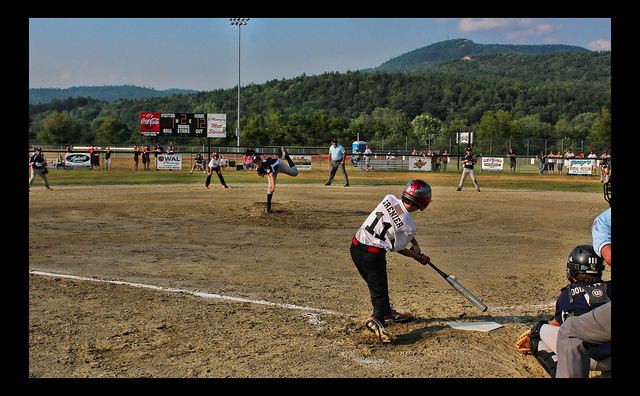
một nhóm người đang chơi bóng chày trên sân